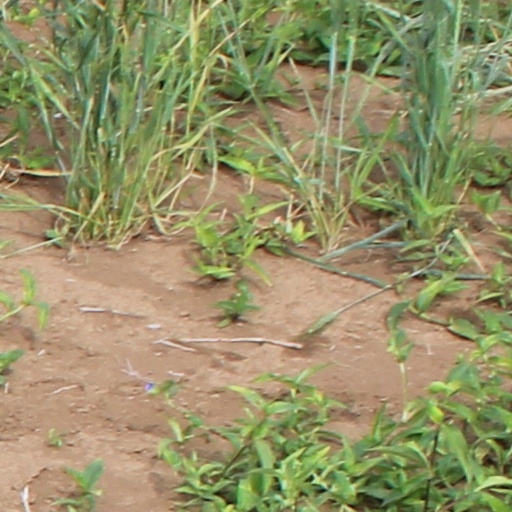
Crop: wheat